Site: brandenburg
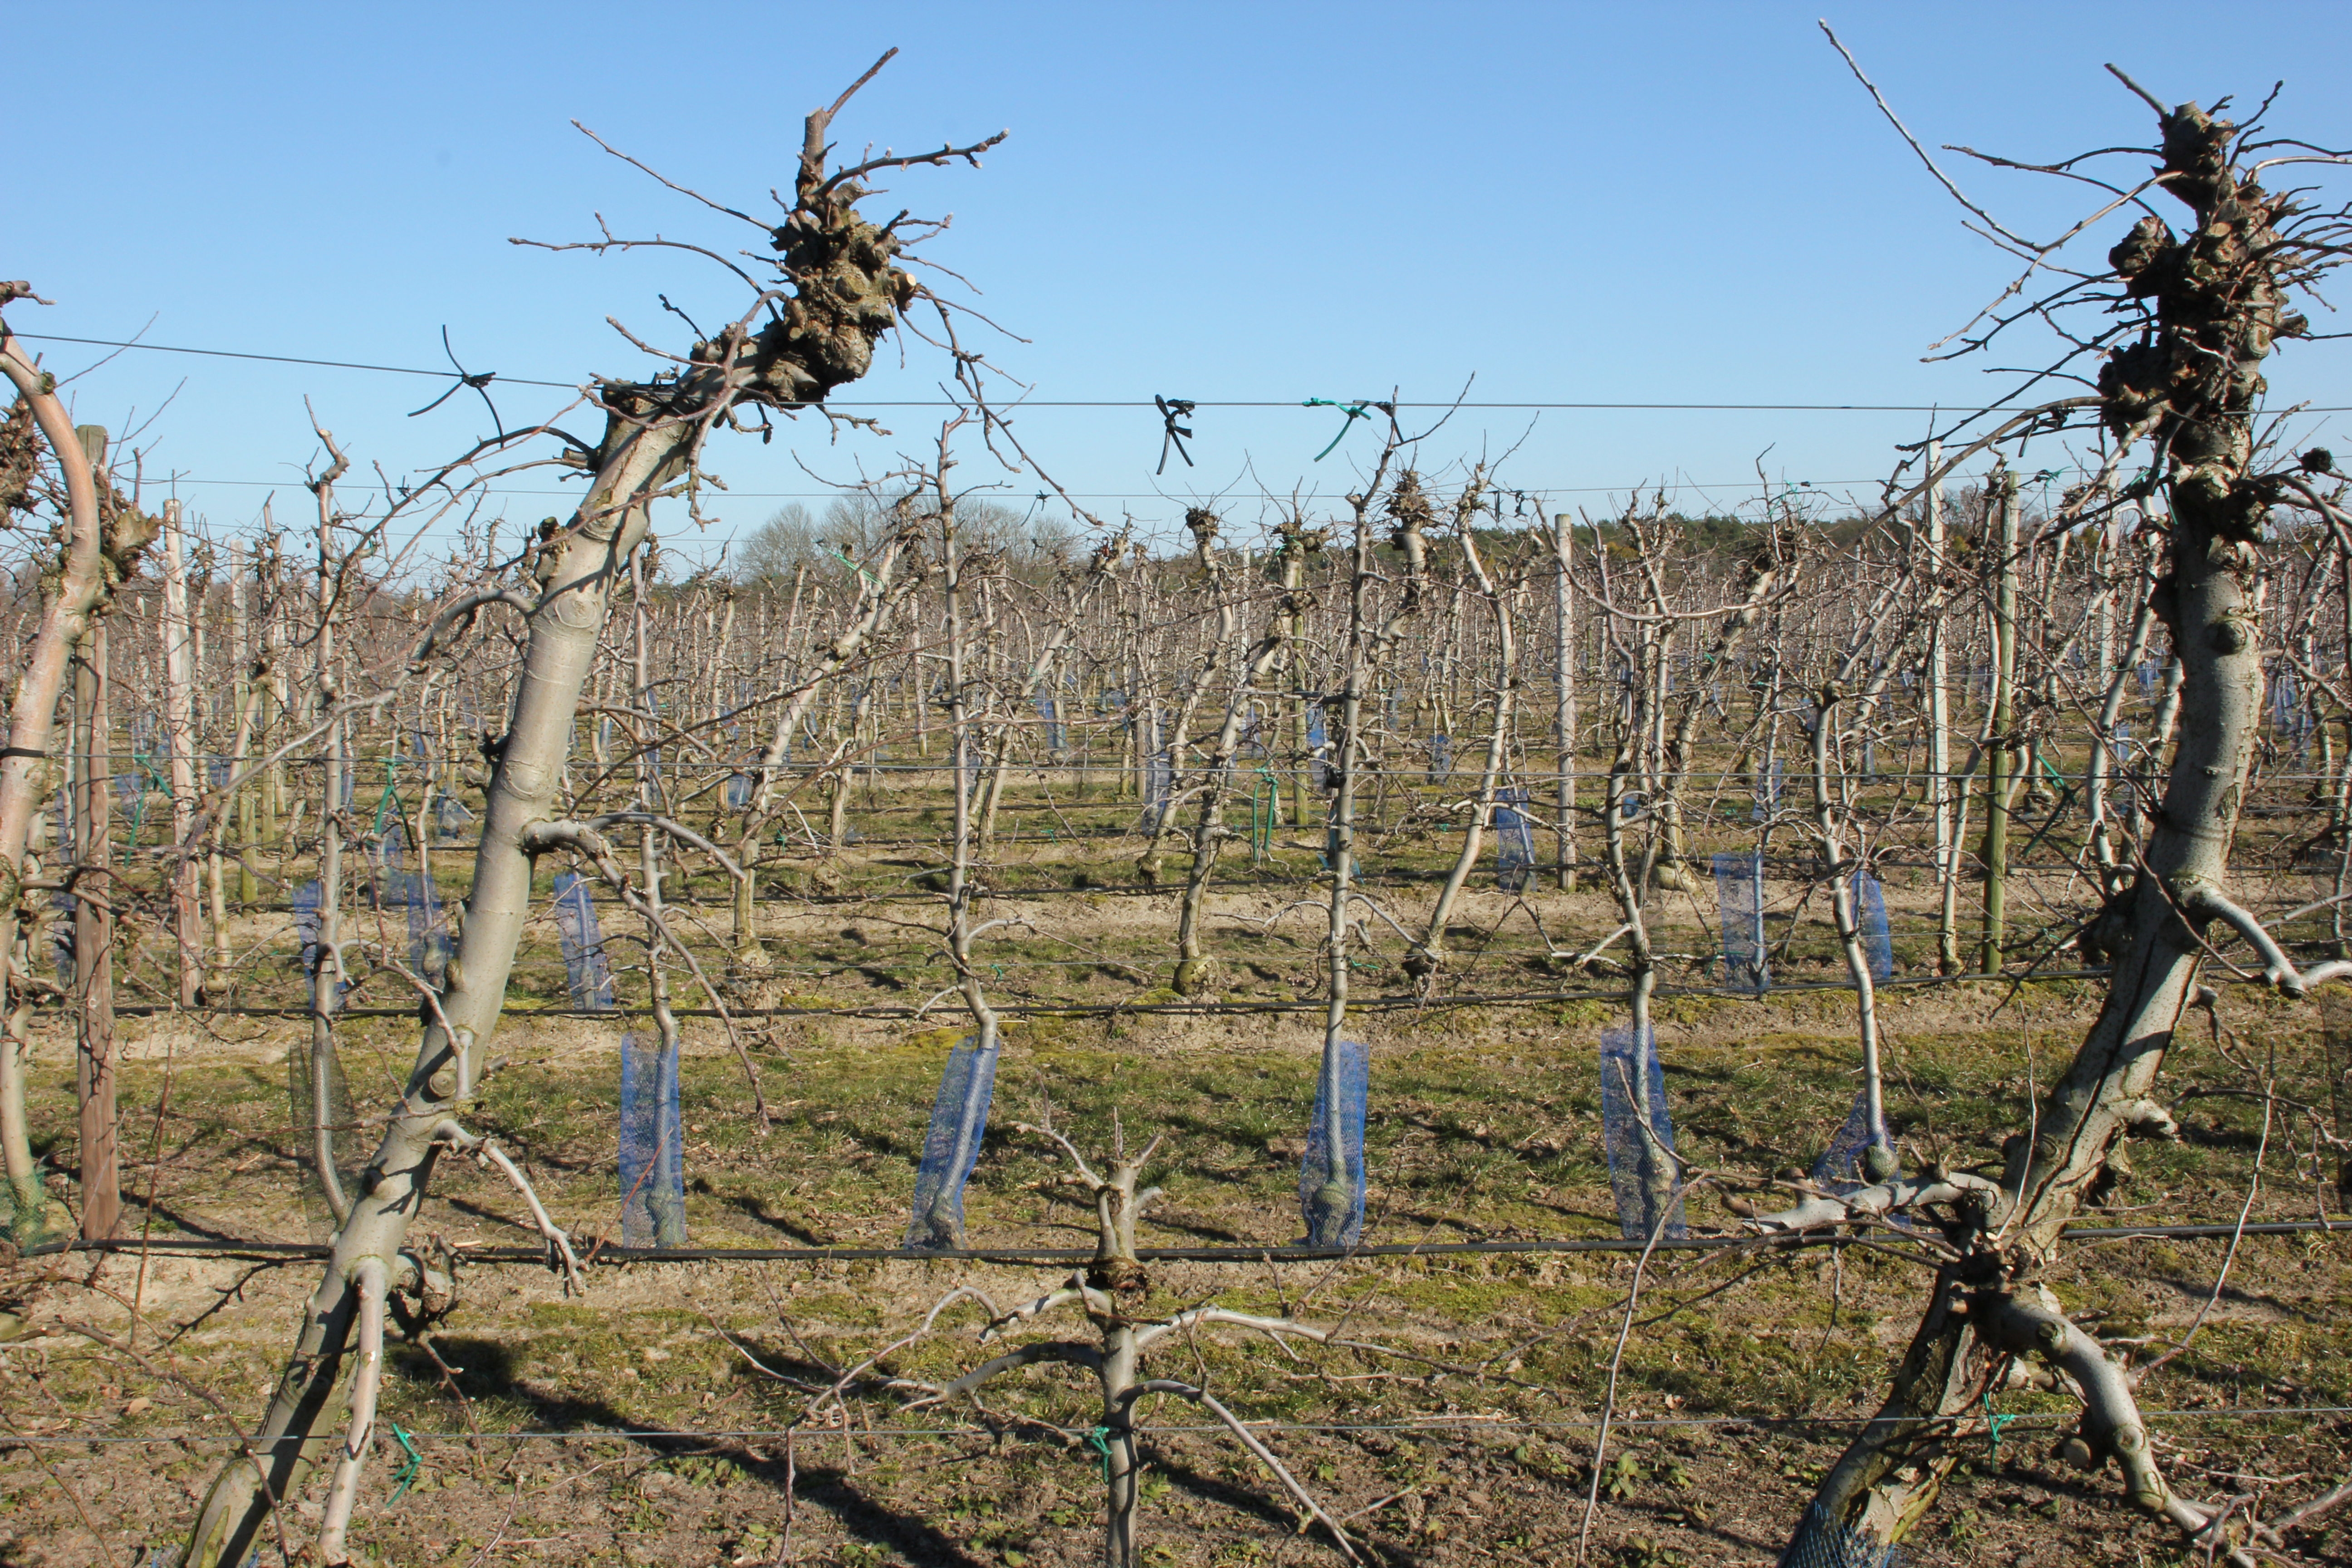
Growth stage (BBCH 03): Bud development